Müneccimbaşı

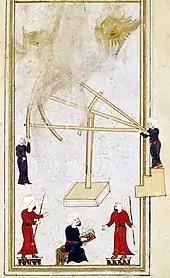
Ottoman Observatory astronomers and astrologers headed by the "müneccimbaşı" (chief astrologer) using the sextant.

Müneccimbaşı (sometimes also spelled as "Müneccimbashi," "Müneccimbasi," "Munejjimbashi," or "Munejjim-bashi") was the title given to the chief court astrologer in the Ottoman Empire. The title was held in succession from the 15th century until the demise of the Empire.